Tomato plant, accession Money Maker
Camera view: bottom (45 deg); turntable rotation: 150 degrees
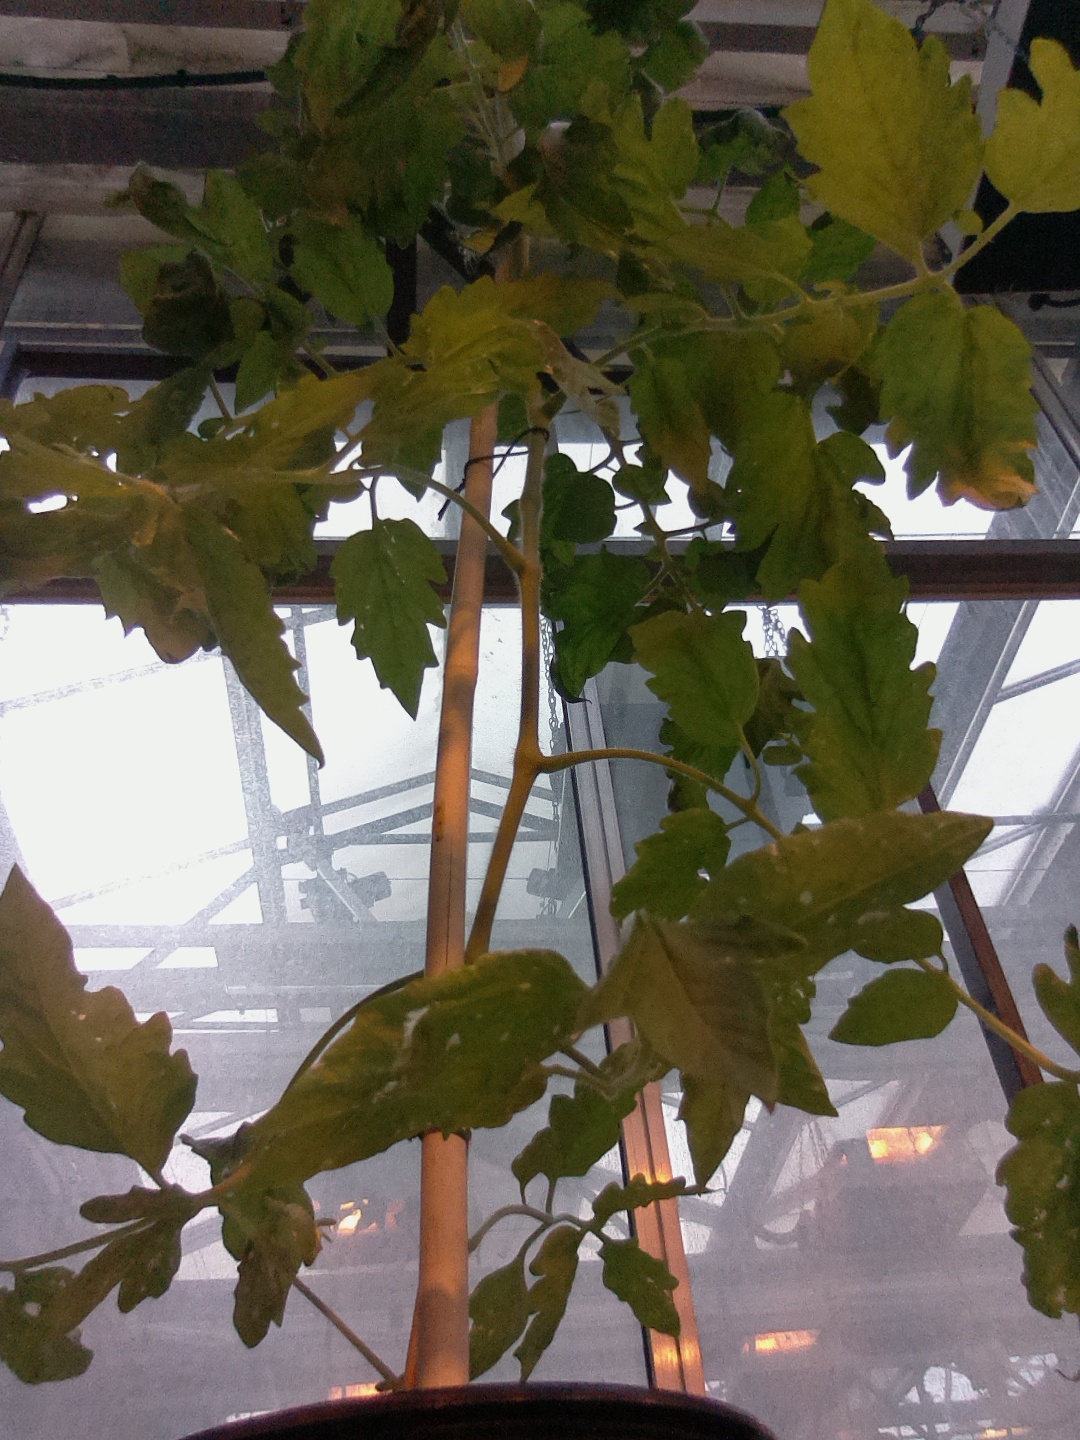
BBCH growth stage 62: 20%-30% of flowers open